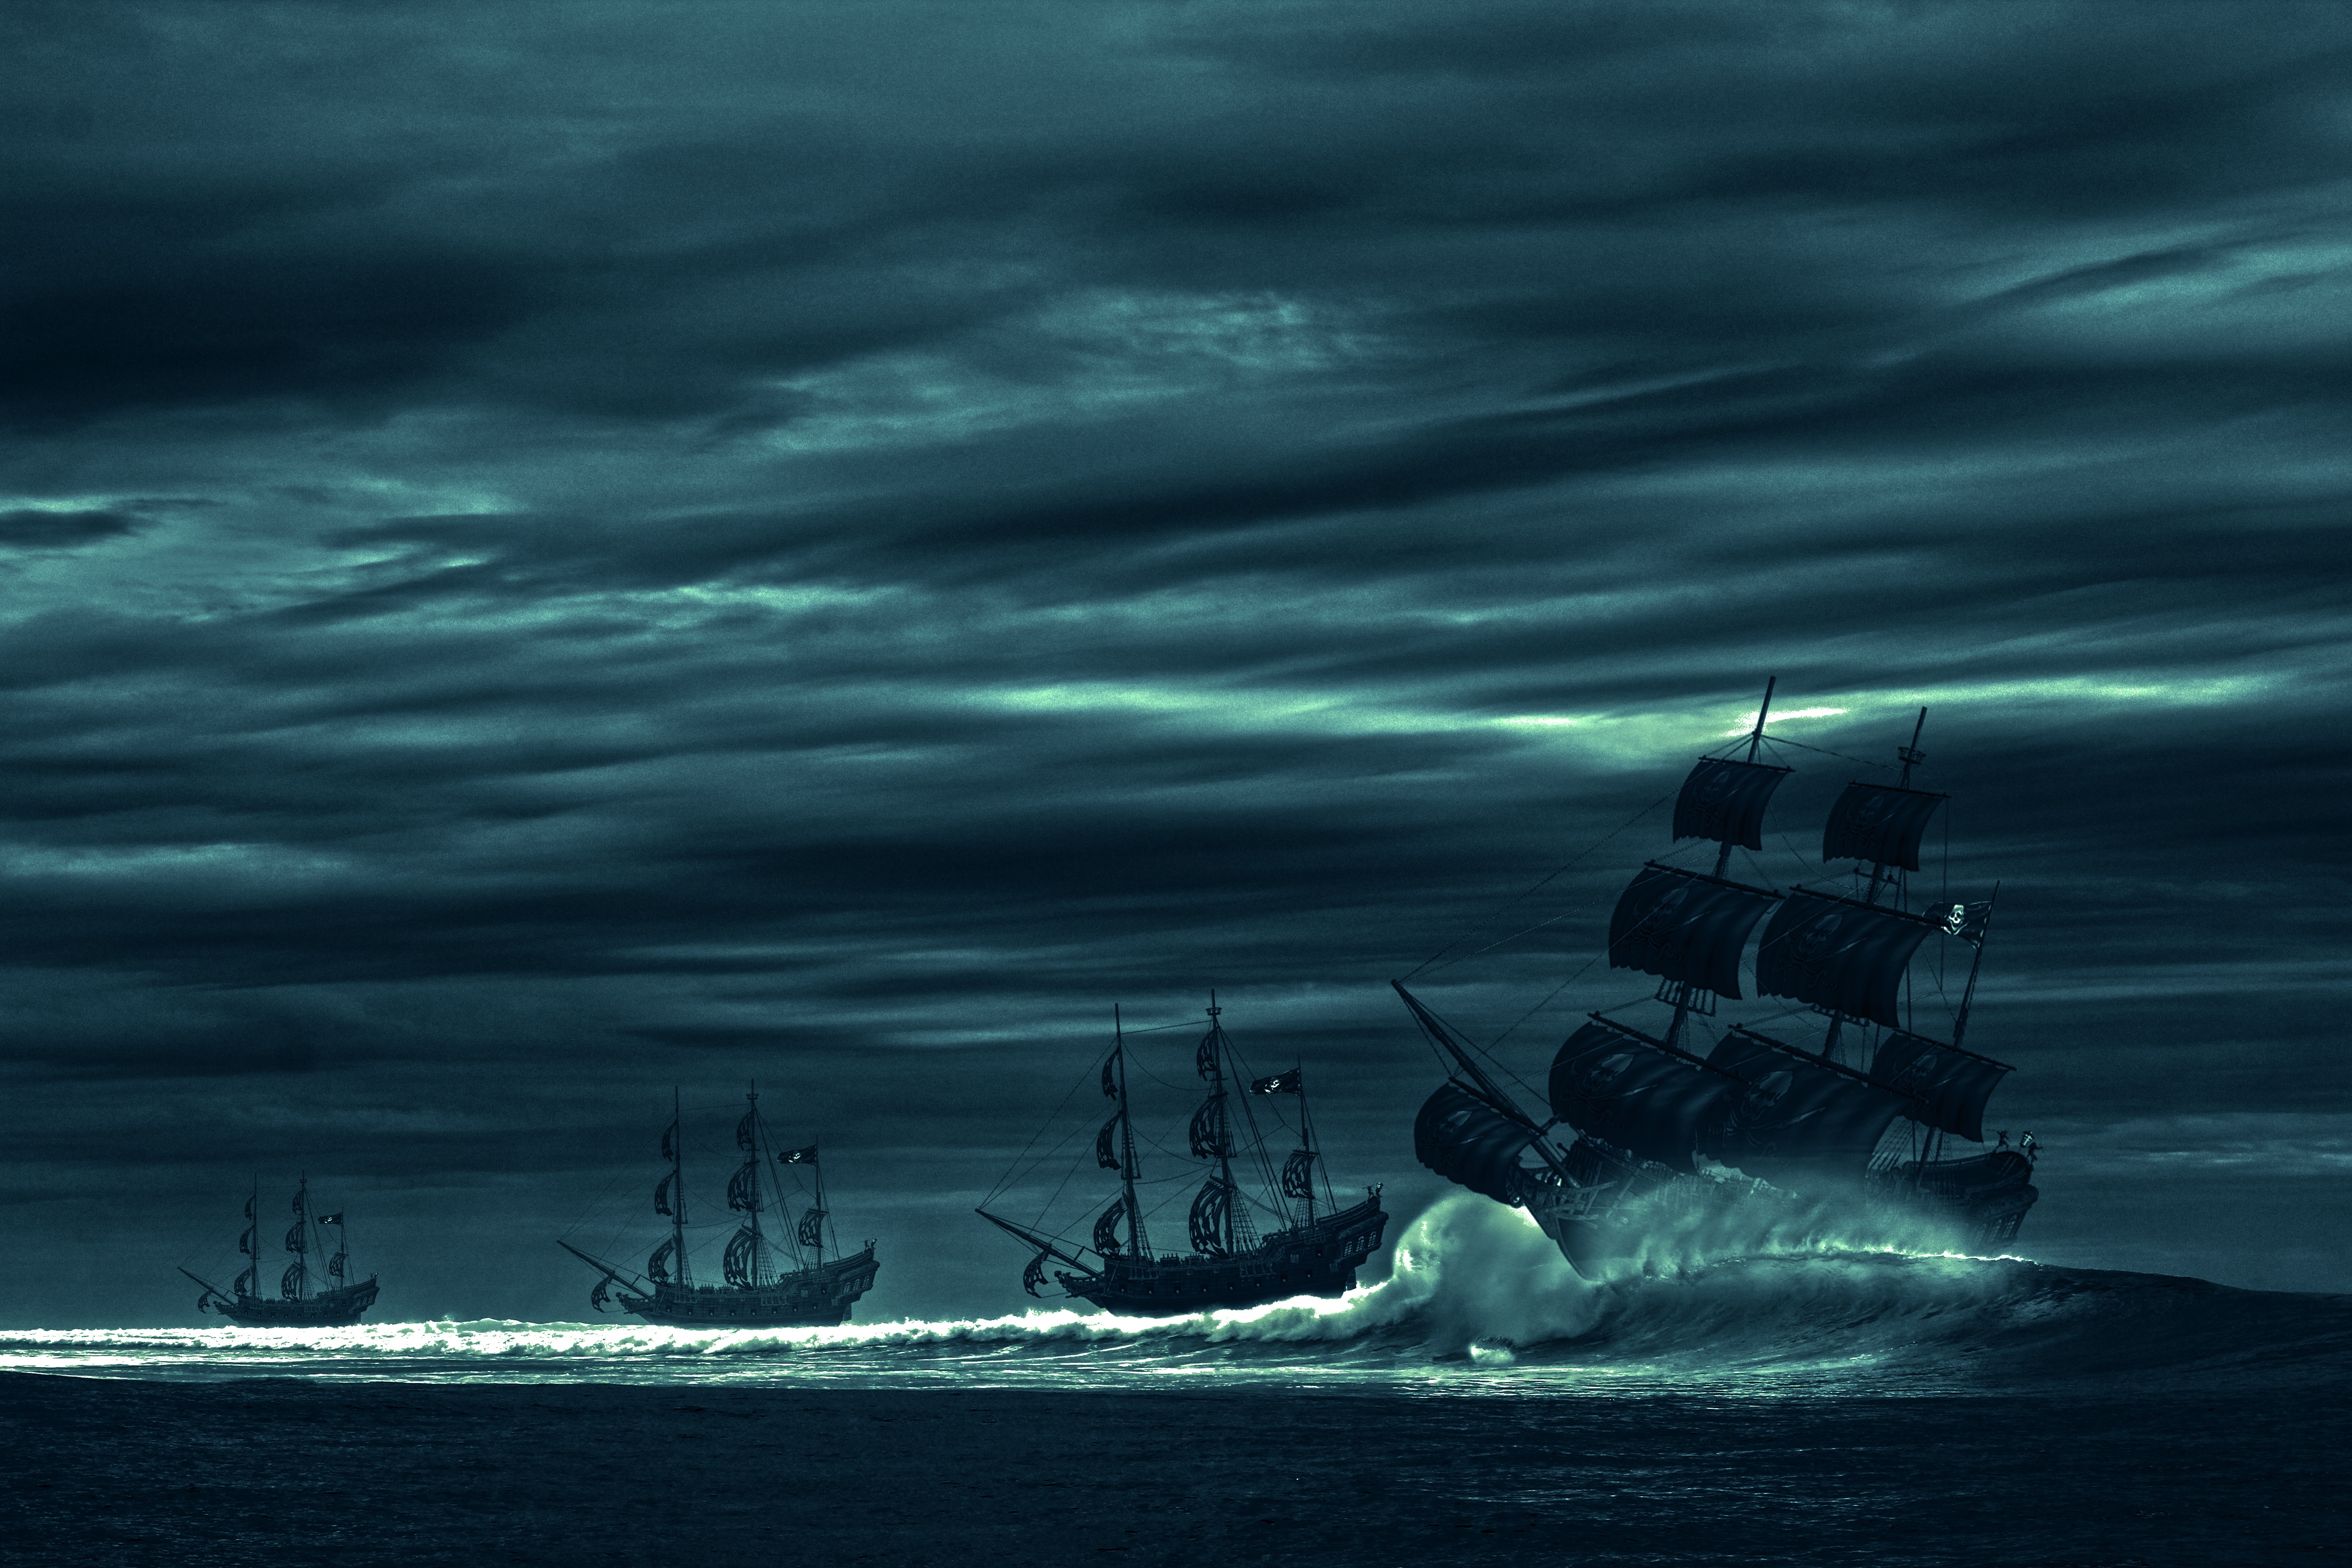
sea, ocean, cloud, boat, wave, wind, ship, vehicle, storm, darkness, arctic, waves, grey sky, picture, side, pirate, watercraft, screenshot, pirate ship, computer wallpaper, wind wave, ghost ship, cloud covered